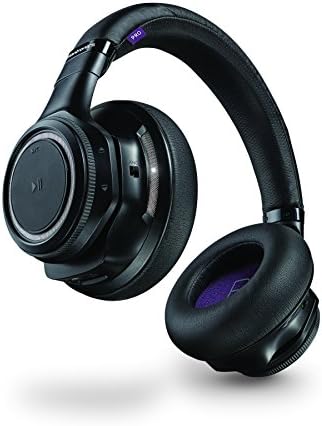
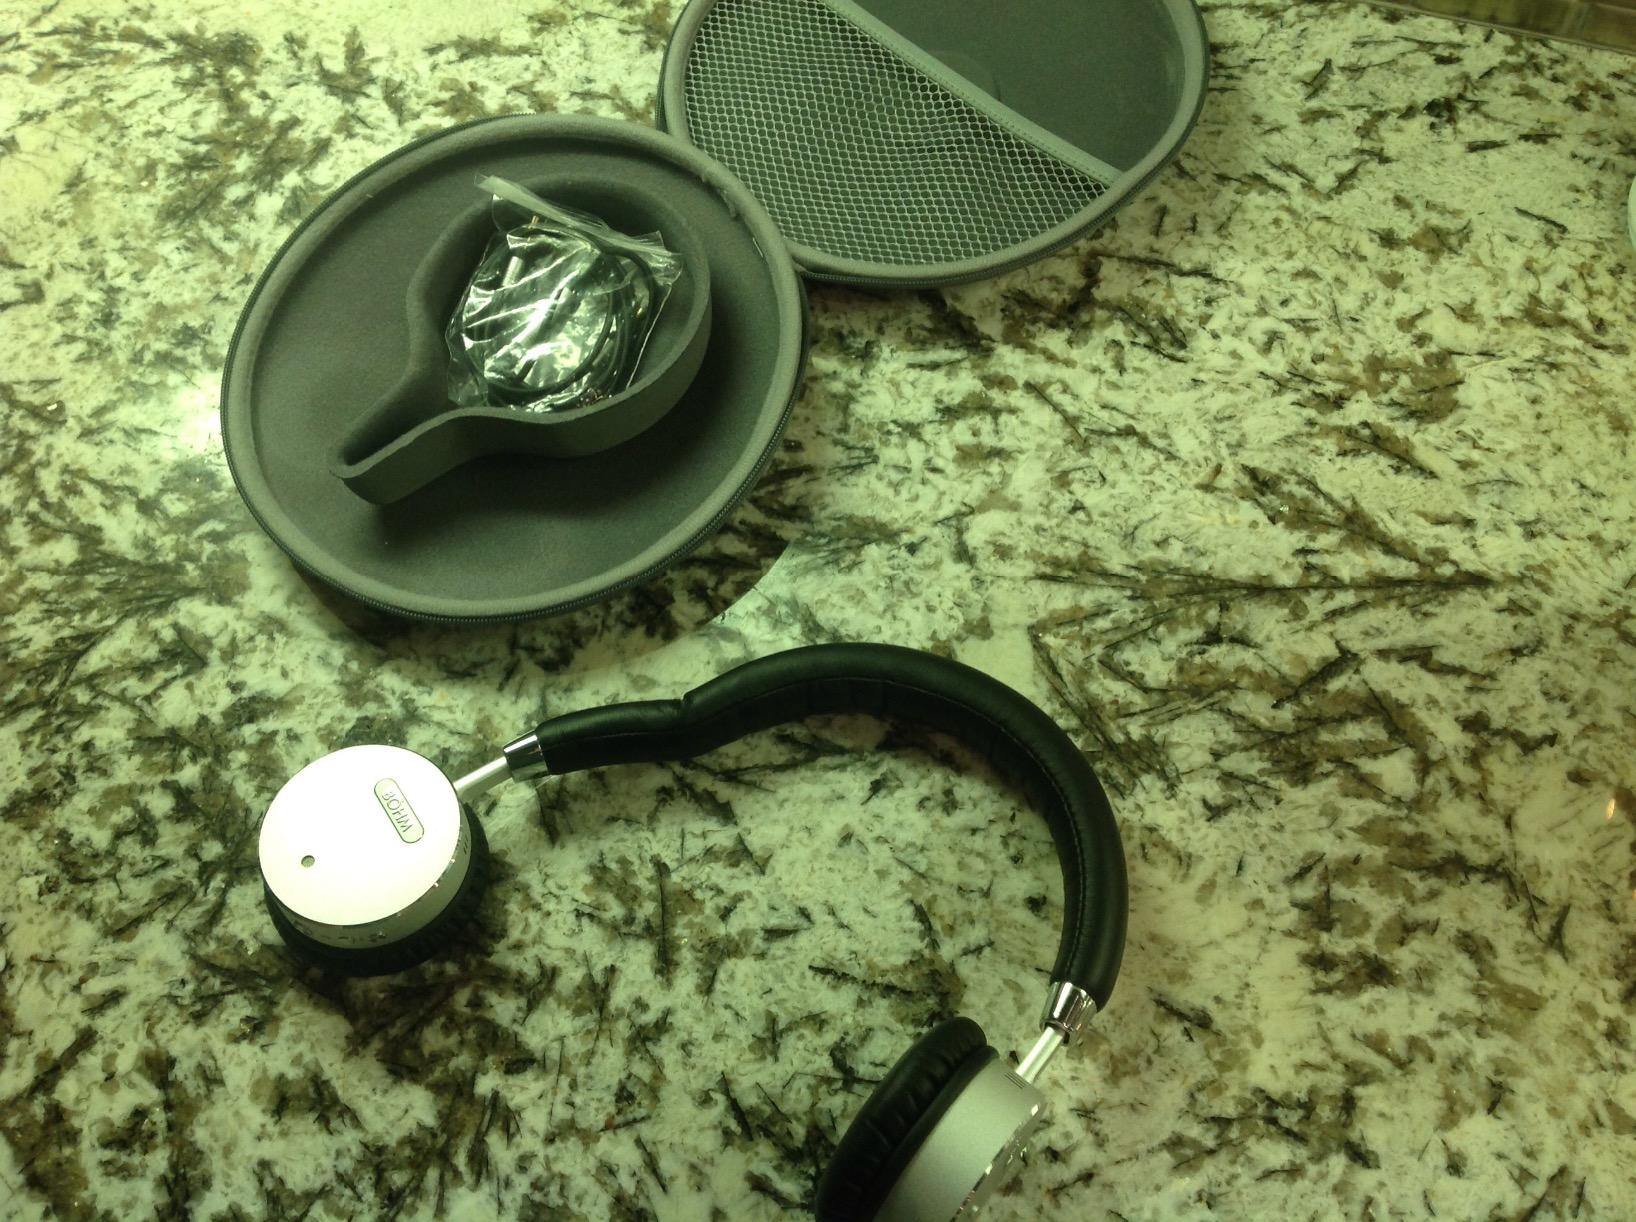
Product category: headphones
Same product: no